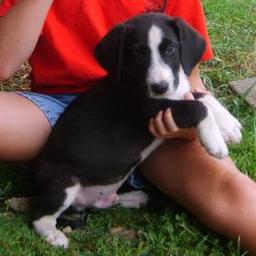
Animal: dogs